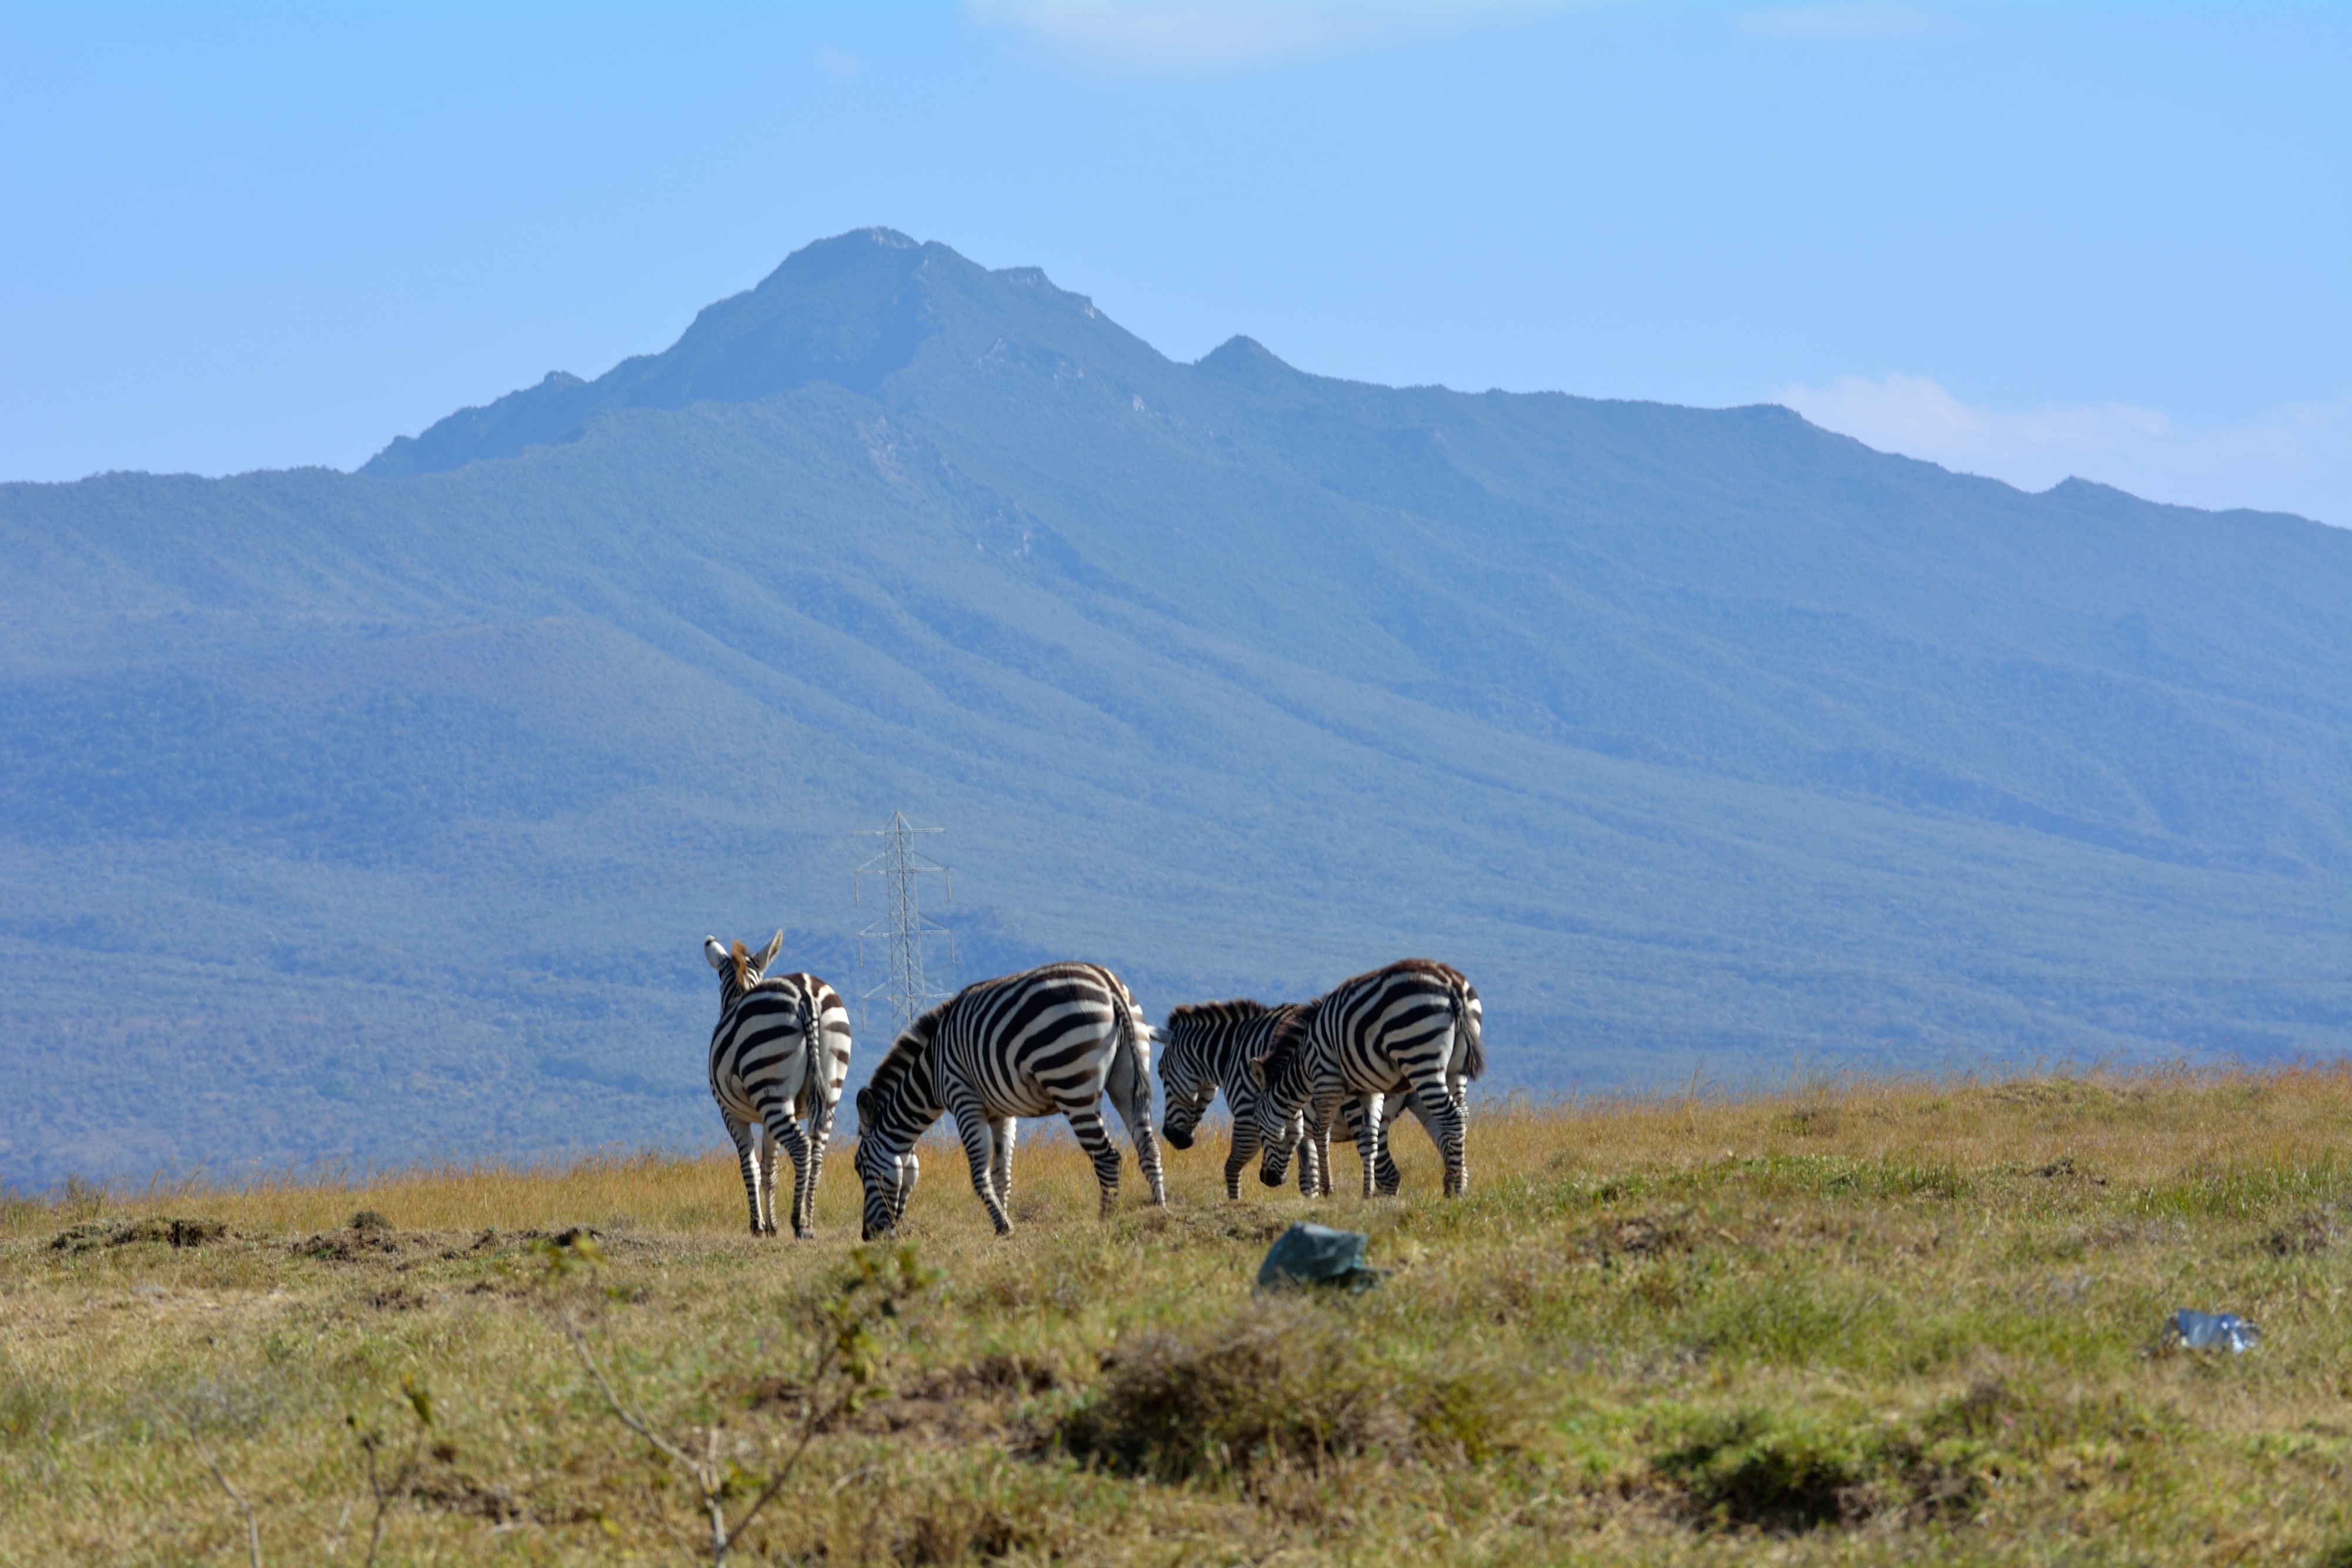
landscape, wilderness, mountain, prairie, adventure, wildlife, herd, pasture, grazing, fauna, savanna, plain, grassland, plateau, habitat, safari, ecosystem, steppe, natural environment, horse like mammal